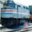
Label: train